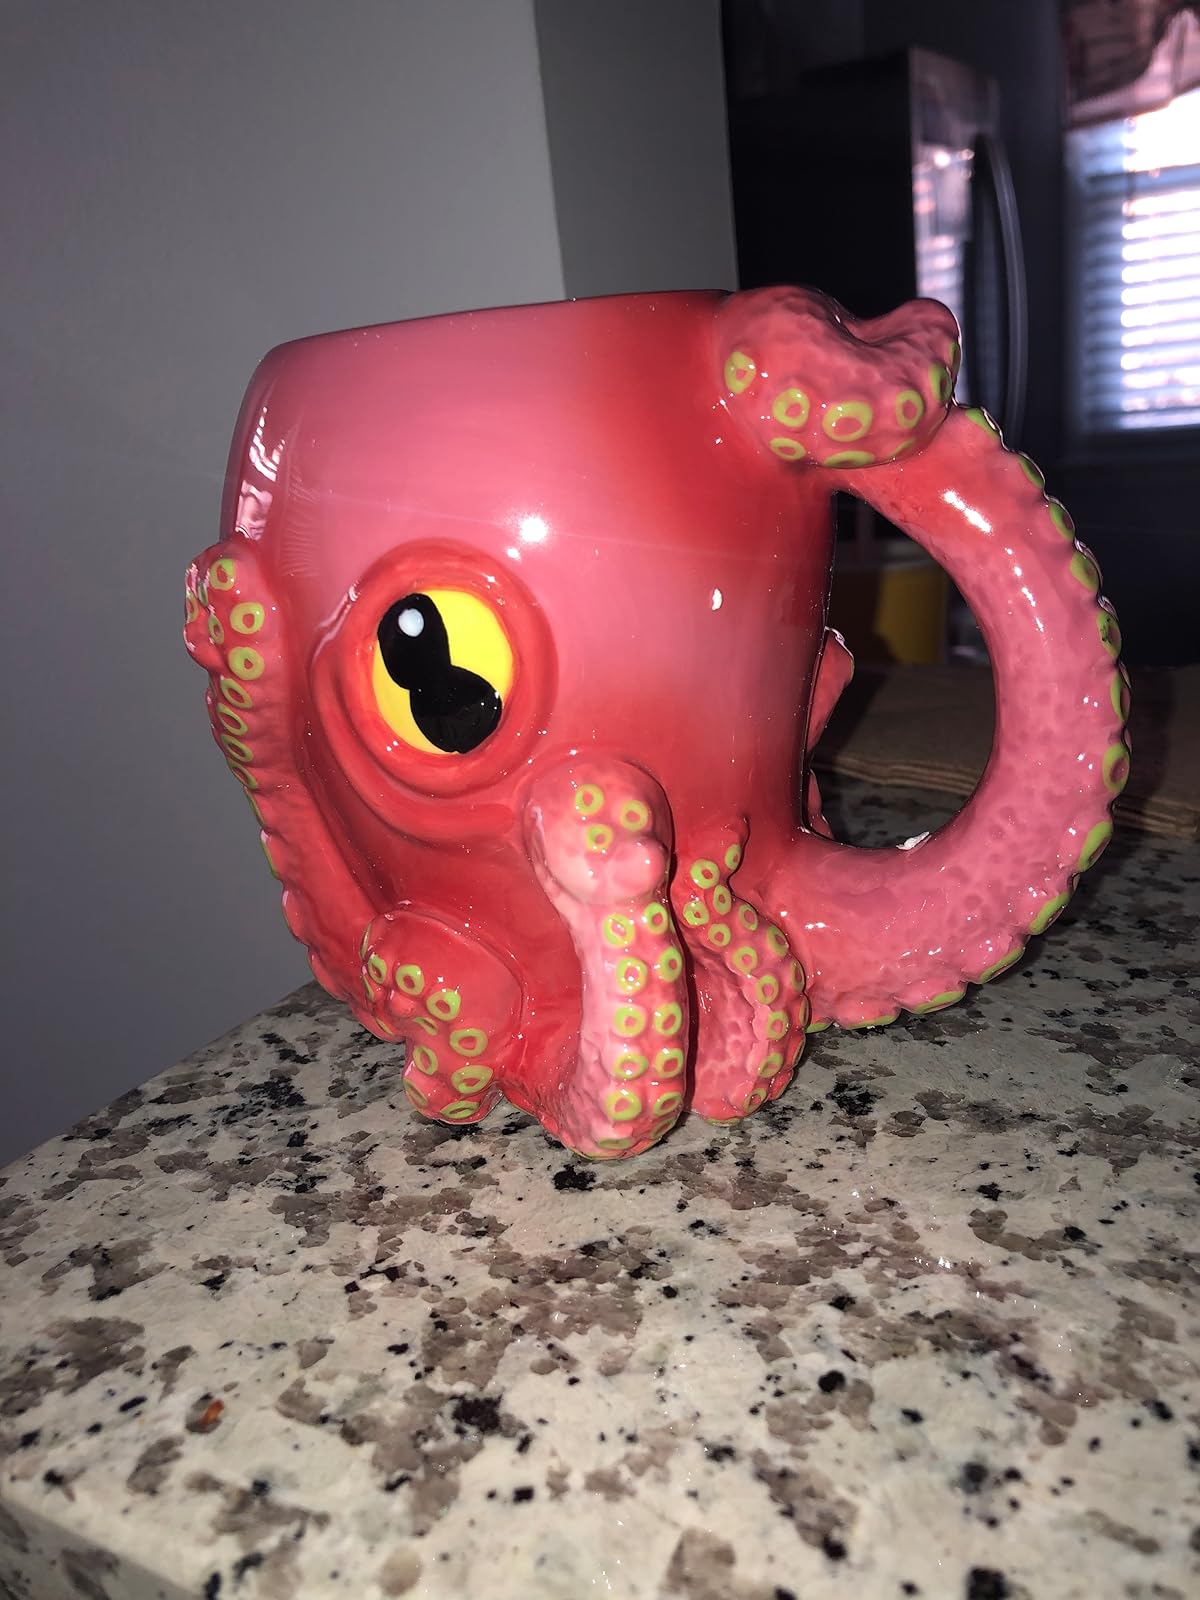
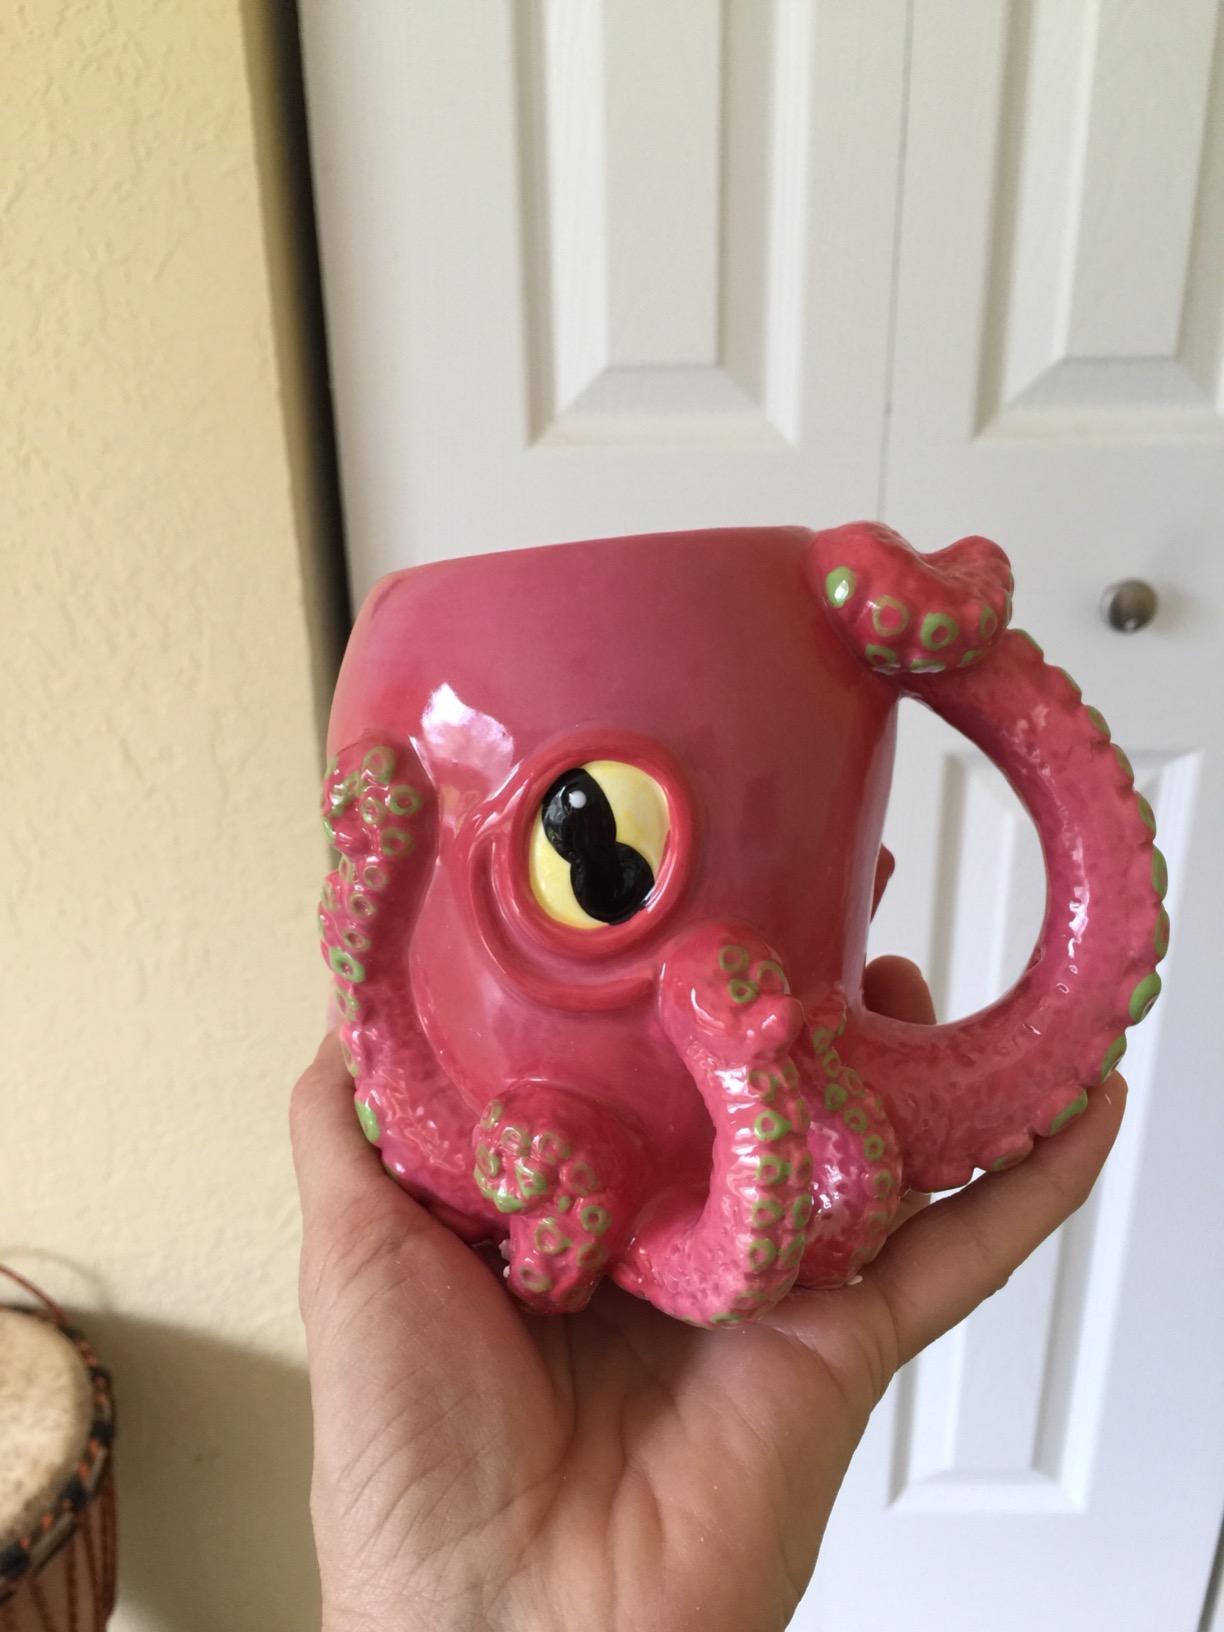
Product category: items_mug
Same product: yes